Lei Feng

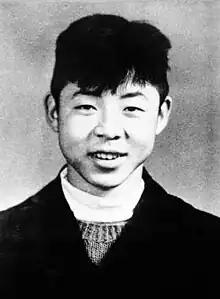
Lei Feng as a young man

The current biography of Lei Feng as given in China's state media says that he was born in Wangcheng (near the town of Leifeng, Changsha, Hunan, named in his honour). According to CNTV, Lei lost all of his family before the establishment of the People's Republic, becoming an orphan. His father died when he was just five (killed by the invading Japanese Army), his elder brother, who was exploited as a child labourer, died a year later, and his younger brother passed soon afterward. Finally, his mother died by suicide after being "dishonored by a landlord."